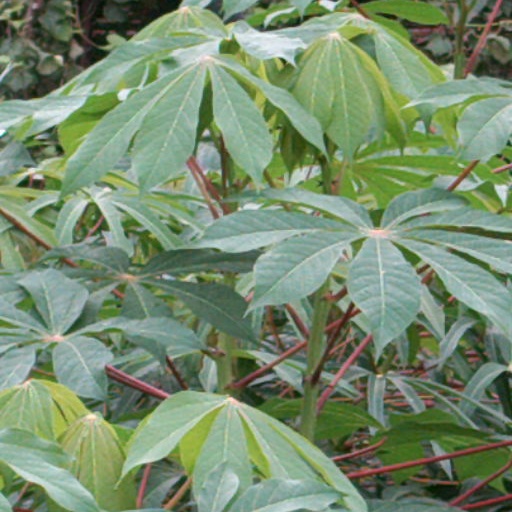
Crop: cassava